Seed dispersal syndrome

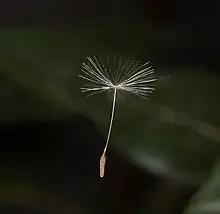
Example of a syndrome of anemochory

Anemochory is defined as seed dispersal by wind. Common dispersal syndromes of anemochory are wing structures and brown or dull coloured seeds without further rewards. Van der Pijl named seeds for anemochory flyers, rollers, or throwers to represent the seed dispersal syndromes and their behaviour. Flyers are typically categorized as dust diaspores, balloons, plumed or winged. Dust diaspores are small flat structures on seeds that appear to be the transition to wing diaspores, balloons are inflated seed characteristics and plumes are hairs or elongation seed characteristics. Wings have evolved to increase dispersal distance to promote gene flow. Anemochory is commonly found in open habitats, canopy trees, and dry season deciduous forests. Wind dispersers mature in the dry season for optimum high long-distance dispersal to increase success of germination.